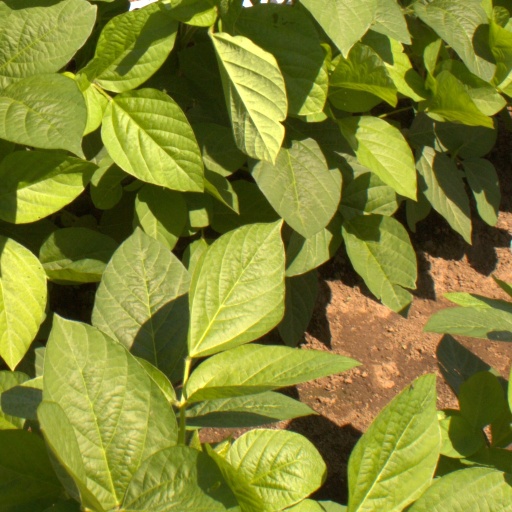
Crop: soybean